New Norfolk District Football Club

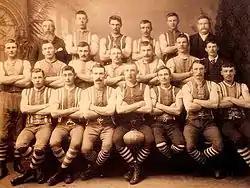
An early team of 1892.

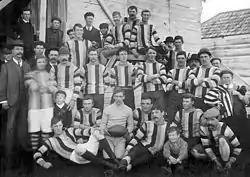
The New Norfolk F.C. in 1910.

The club was founded in 1878 with the first premiership won in 1891 under the name "Derwent Football Club", which would last until the late 1890s. With the "New Norfolk" name the team won the Southern Country Championship in 1904, the Brown Trophy (1906), the Ellis Dean (1908–1909) and the Corumbene Trophy (1910, 1913).